Minakuchi Ishibashi Station

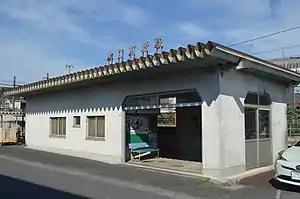
Minakuchi Ishibashi Station, July 2021

is a passenger railway station in located in the city of Kōka, Shiga Prefecture, Japan, operated by the private railway operator Ohmi Railway.